Community of Latin American and Caribbean States

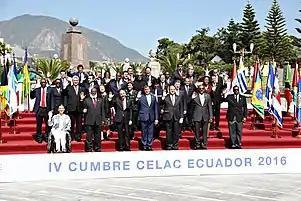
Official 2016 CELAC Summit portrait in Quito, Ecuador

Twelve members are in South America. Portuguese-speaking Brazil suspended its membership in January 2020, alleging that the organization failed to "protect democracy" in member states. The decision was taken during the presidency of Jair Bolsonaro, who was himself accused of attacking Brazil's democratic institutions. Following the 2022 Brazilian general election, newly elected president Luiz Inácio Lula da Silva signalled his intention to rejoin. After taking office Lula reinstated Brazil's membership into the organization.